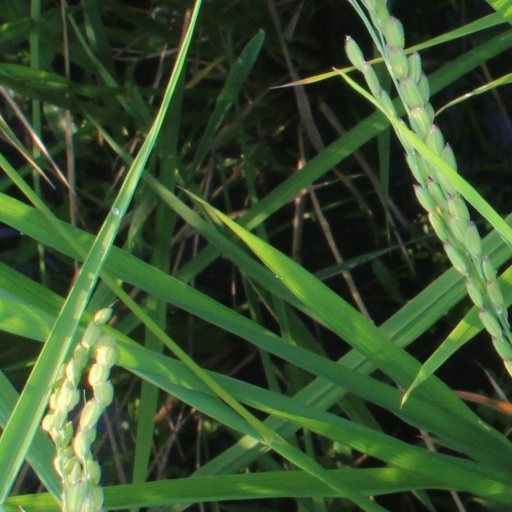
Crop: rice